Crossing sweeper

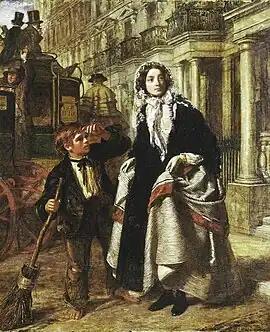
"The Crossing Sweeper" by William Powell Frith, 1858.

A crossing sweeper was a person working as a street sweeper who would sweep a path ahead of people crossing dirty urban streets in exchange for a gratuity. This practice was an informal occupation among the urban poor, primarily during the 19th century. It was the focus of fairly intense study and commentary, and attitudes toward the presence of crossing sweepers on city streets varied greatly among urban residents, ranging from appreciation for their work to feelings that they were a public nuisance. Crossing sweepers also found their way into 19th-century fiction and artwork, including a novel by Charles Dickens and a popular painting by William Powell Frith.